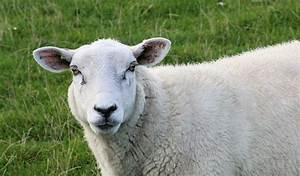
sheep